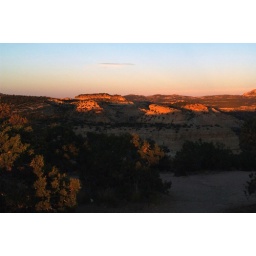
The setting sun on the red rock in the distance